Barbara Szemán-Tóth

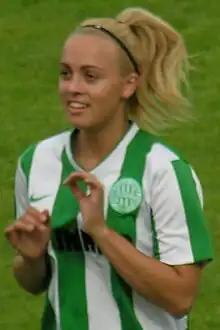
Barbara Szemán-Tóth in 2011

Barbara Szemán-Tóth (born 11 February 1993) is a Hungarian footballer who plays as a defender for MTK and the Hungary women's national team.